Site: brandenburg
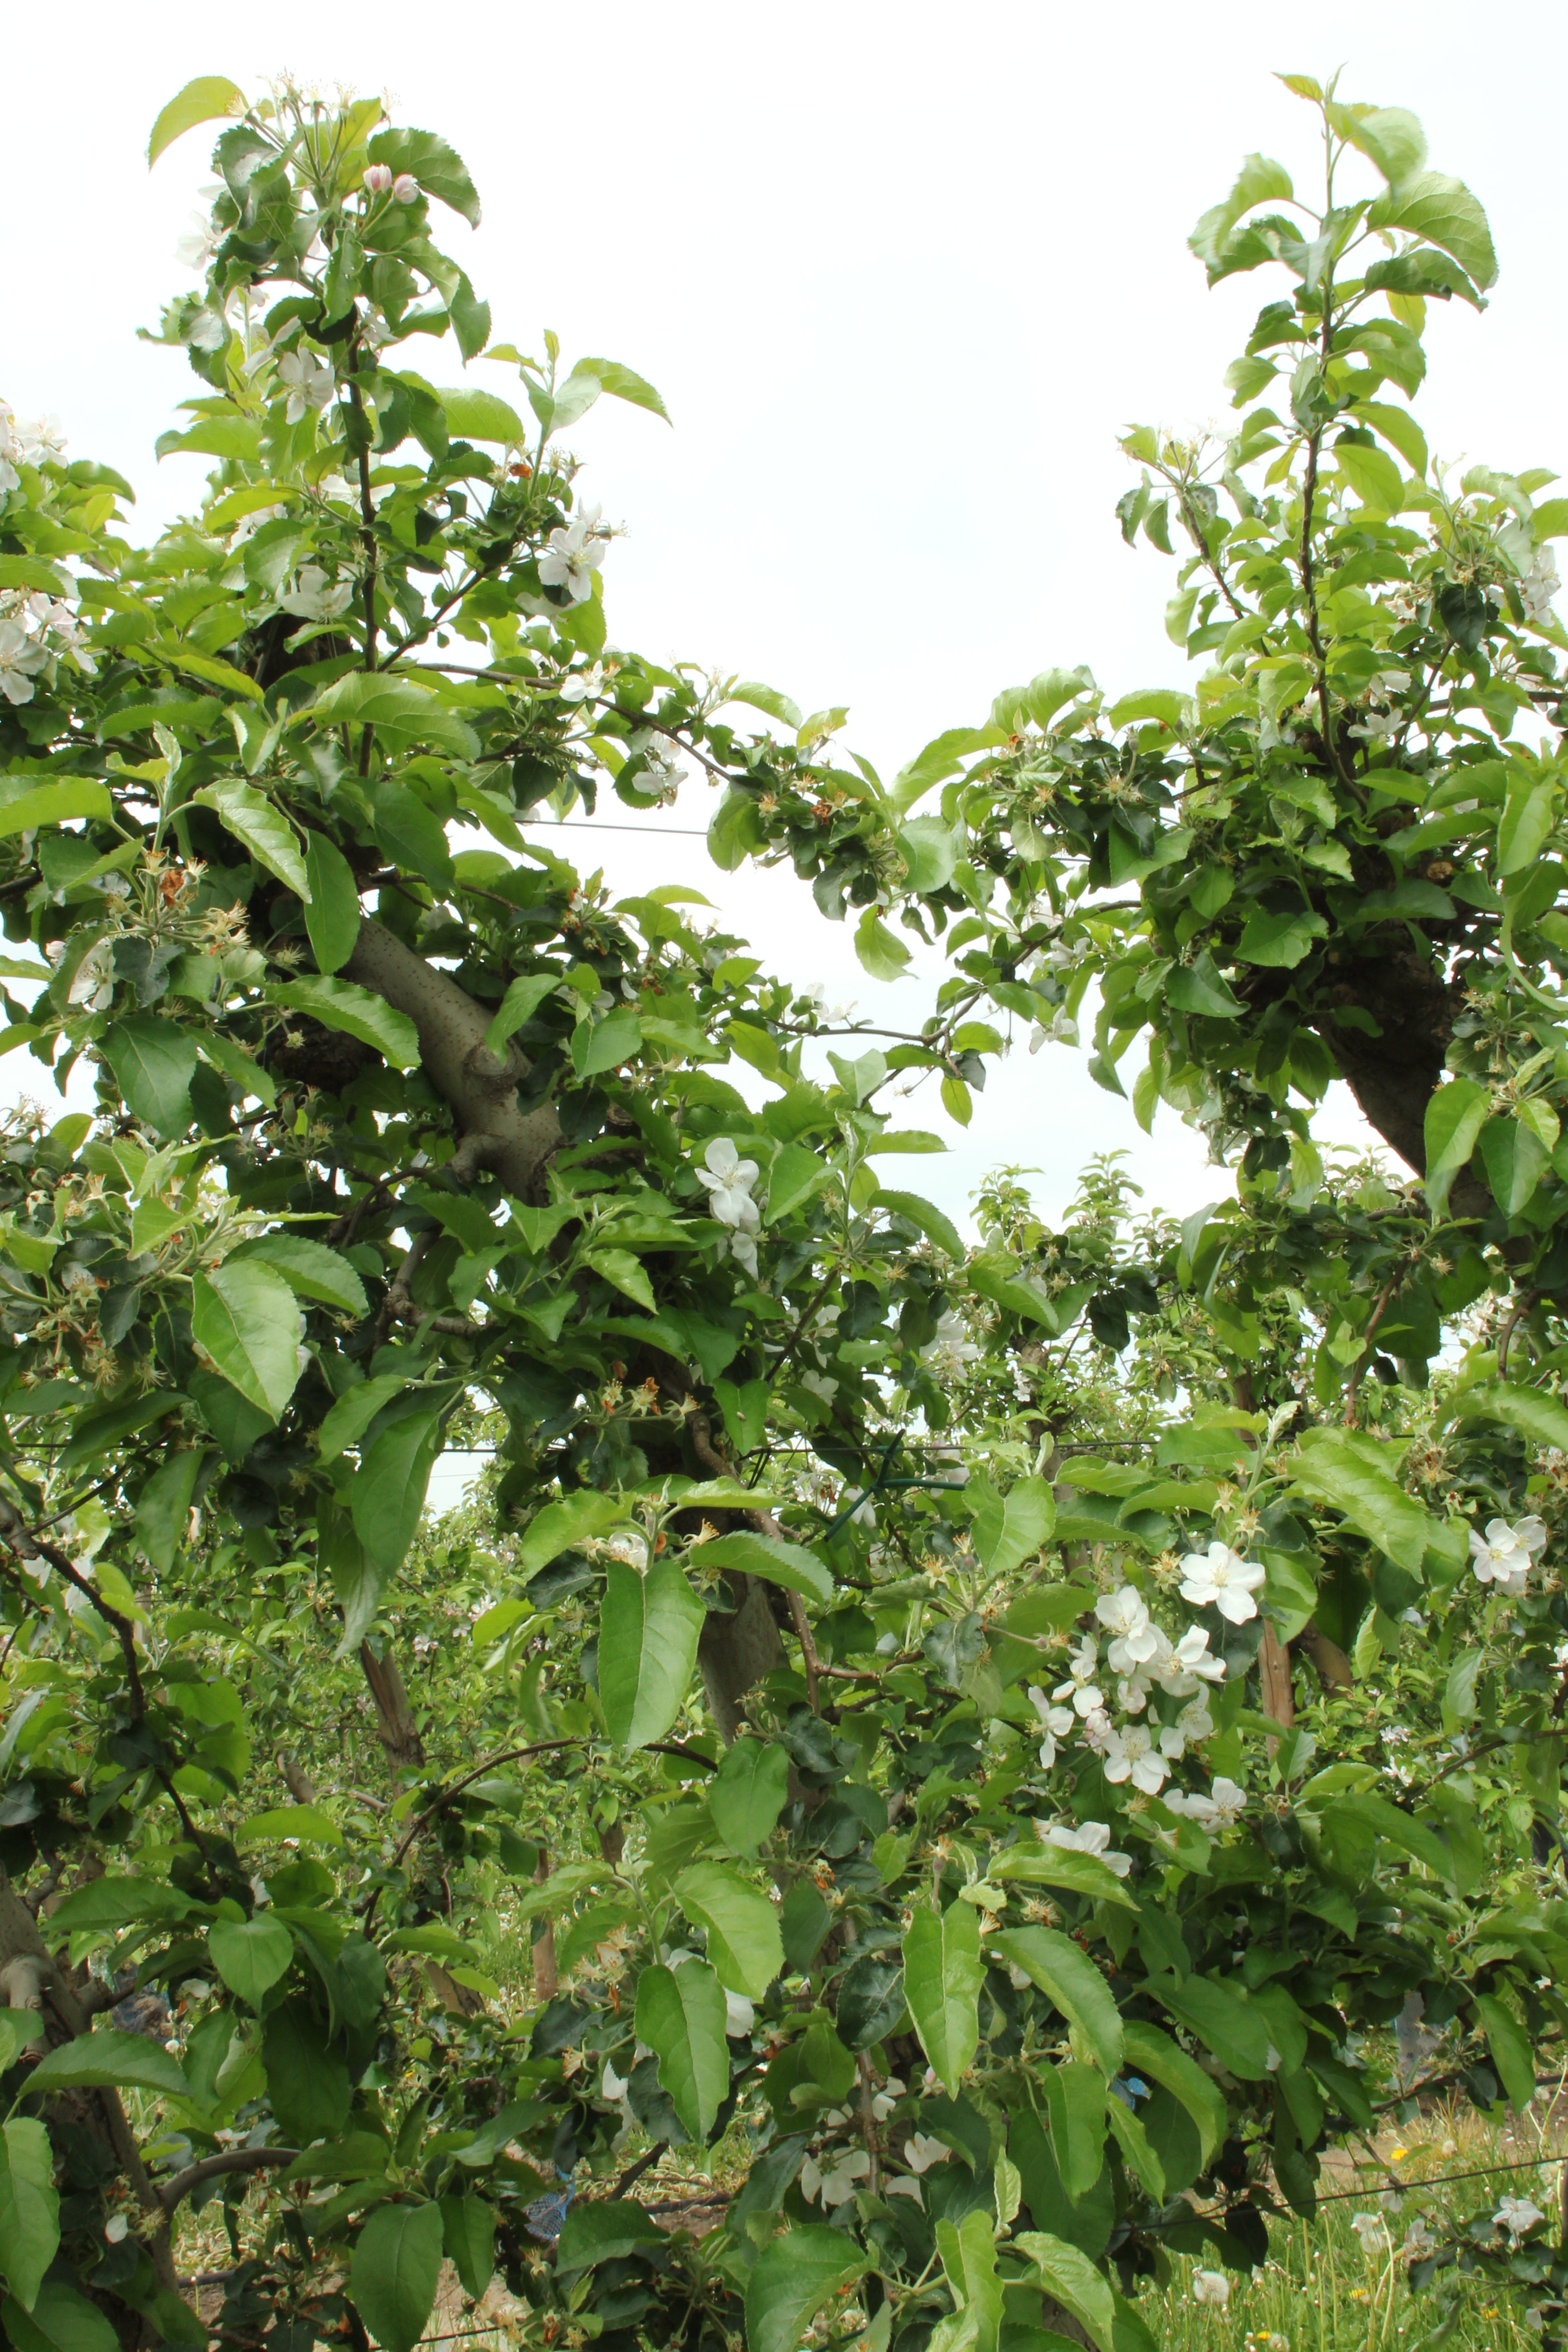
Growth stage (BBCH 67): Flowering